Venice

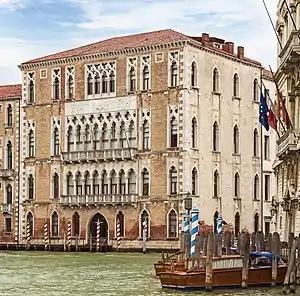
Ca' Foscari University of Venice

The main means of public transportation consists of motorised waterbuses ("vaporetti") which ply regular routes along the Grand Canal and between the city's islands. Private motorised water taxis are also active. The only gondole still in common use by Venetians are the "traghetti", foot passenger ferries crossing the Grand Canal at certain points where there are no convenient bridges. Other gondole are rented by tourists on an hourly basis.